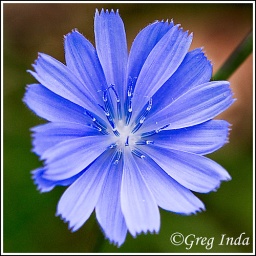
Close up of a blue flower in Athens, Ohio.